Hiking boot

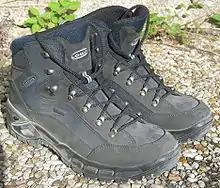
Two dark gray ankle-covering boots covered in suede and cloth with laces going through hooks rather than eyelets, on a pebbly surface

Hiking (walking) boots are footwear specifically designed for protecting the feet and ankles during outdoor walking activities such as hiking. They are one of the most important items of hiking gear since their quality and durability can determine a hiker's ability to walk long distances without injury. Hiking boots are constructed to provide comfort for walking considerable distances over rough terrain. Boots that protect the hiker's feet and heel are recommended. Hiking boots give ankle support and are fairly stiff. A less popular alternative is to use light trainers with thin soles. Footwear should be neither too loose nor too tight, to help prevent blisters and sore feet. Hiking socks that wick sweat from the feet, provide warmth, and cushion the feet are recommended and a thin, inner sock may also help. Most hiking boots are also designed for other outdoor activities such as backpacking, climbing, mountaineering, and hunting.